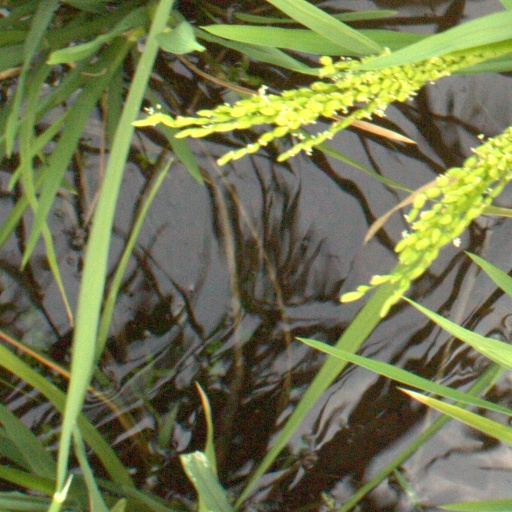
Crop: rice